Mariano Zufía Urrizalqui

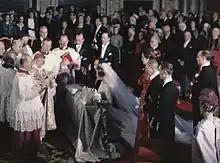
wedding of Carlos Hugo, 1964

In 1960 Zufía for the first time aspired to public post; he headed a list of Carlist candidates, who from the so-called tercio familiar pool and on a hardly veiled anti-Francoist ticket ran for the Pamplona town hall. He emerged successful, only to find that his mandate has been annulled by the electoral office. He did not meet the requirement of 2-year-residence in the district; the later biography presents this episode as a minor technicality used by the administration to prevent opposition candidates from entering the ayuntamiento. During the next campaign of 1963 Zufía did not stand, but he co-ordinated the provincial Carlist campaign; it resulted in 3 party candidates having been elected. He welcomed what looked like revitalization of Carlism, promoted by prince Carlos Hugo and his entourage; in 1964 Zufía and his wife travelled to Rome to attend the wedding ceremony of the prince. In Navarre he was already emerging as a recognized Carlist personality.